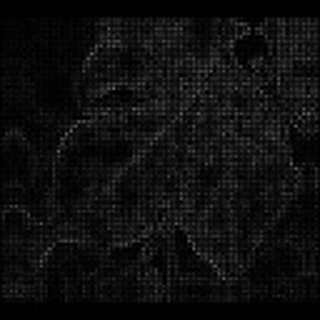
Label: cotton_bacterial_blight